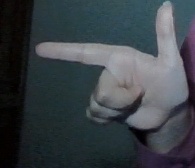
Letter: yaa